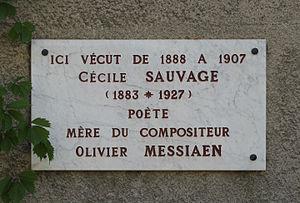
Plaque rendant hommage à Cécile Sauvage, poète française, à Digne-les-Bains (Alpes-de-Haute-Provence)
Cécile Sauvage, « poétesse de la maternité », est une femme de lettres française, née à La Roche-sur-Yon le 20 juillet 1883 et morte à Paris le 26 août 1927.